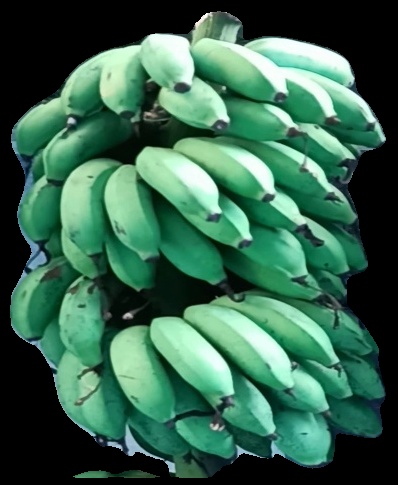
Variety: rasbale
Grade: grade2